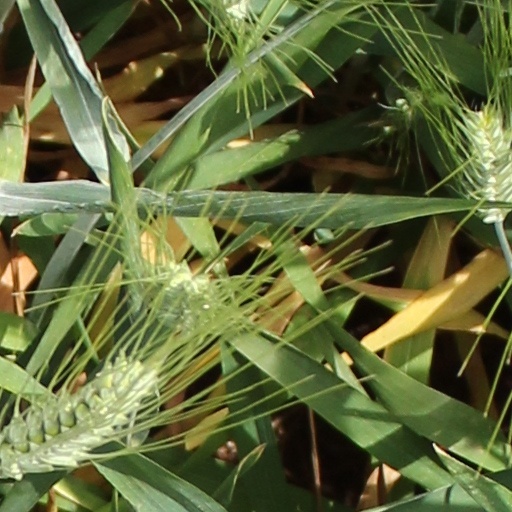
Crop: wheat